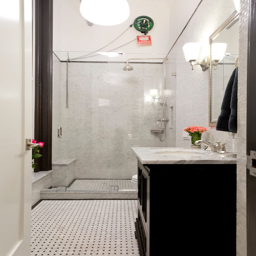
example of a minimalist bathroom design